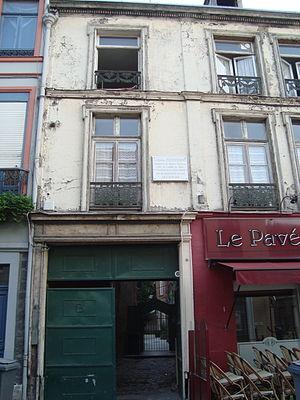
Louis Léon César Faidherbe, régulièrement appelé Léon Faidherbe, né le 3 juin 1818 à Lille et mort le 28 septembre 1889 à Paris, est un militaire, un administrateur colonial, principalement du Sénégal et un homme politique français. Il commanda l'Armée du Nord pendant la guerre franco-prussienne de 1870-1871 et fut élu député puis sénateur du Nord à partir de 1871.